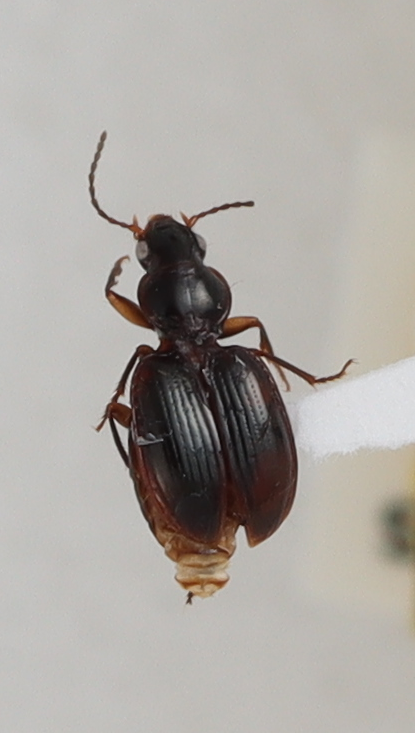
Scientific name: Mecyclothorax konanus
Plot: 14
Trap: S
Collected: 20210908